Marian Przykucki

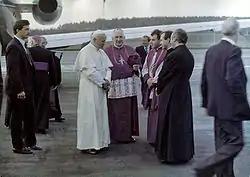
Pope John Paul II and Bishop Marian Przykucki in Gdynia – 11 June 1987

Archbishop Marian Przykucki (27 January 1924 – 16 October 2009) was the Polish Roman Catholic Metropolitan Archbishop of Szczecin-Kamień from 1992 until 1 May 1999.